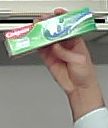
Product: colgate_toothpaste